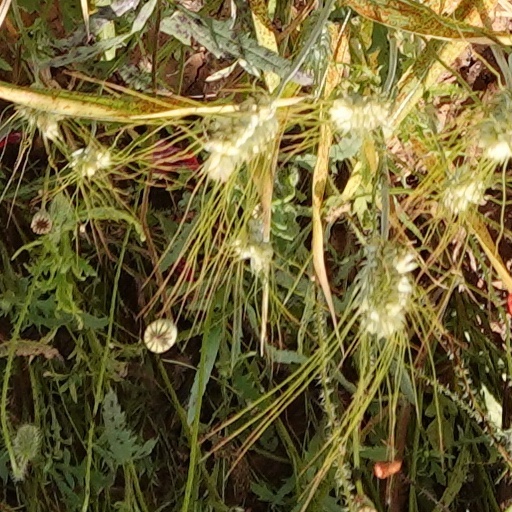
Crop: wheat